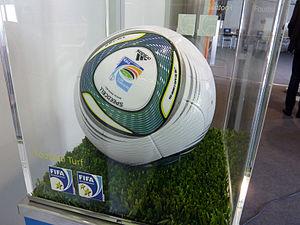
Speedcell, le ballon officiel du fr:Coupe du monde de football féminin 2011
Le ballon de football, normalisé par la Fédération internationale de football association, a 32 faces : c'est un polyèdre appelé icosaèdre tronqué.
La Coupe du monde féminine de football 2011 est la sixième édition de la Coupe du monde féminine de football dont la phase finale se déroule du 26 juin au 17 juillet 2011 en Allemagne. Le continent européen accueille le tournoi pour le deuxième fois. Le pays organisateur a été choisi en octobre 2007 par la Fédération internationale de football association.